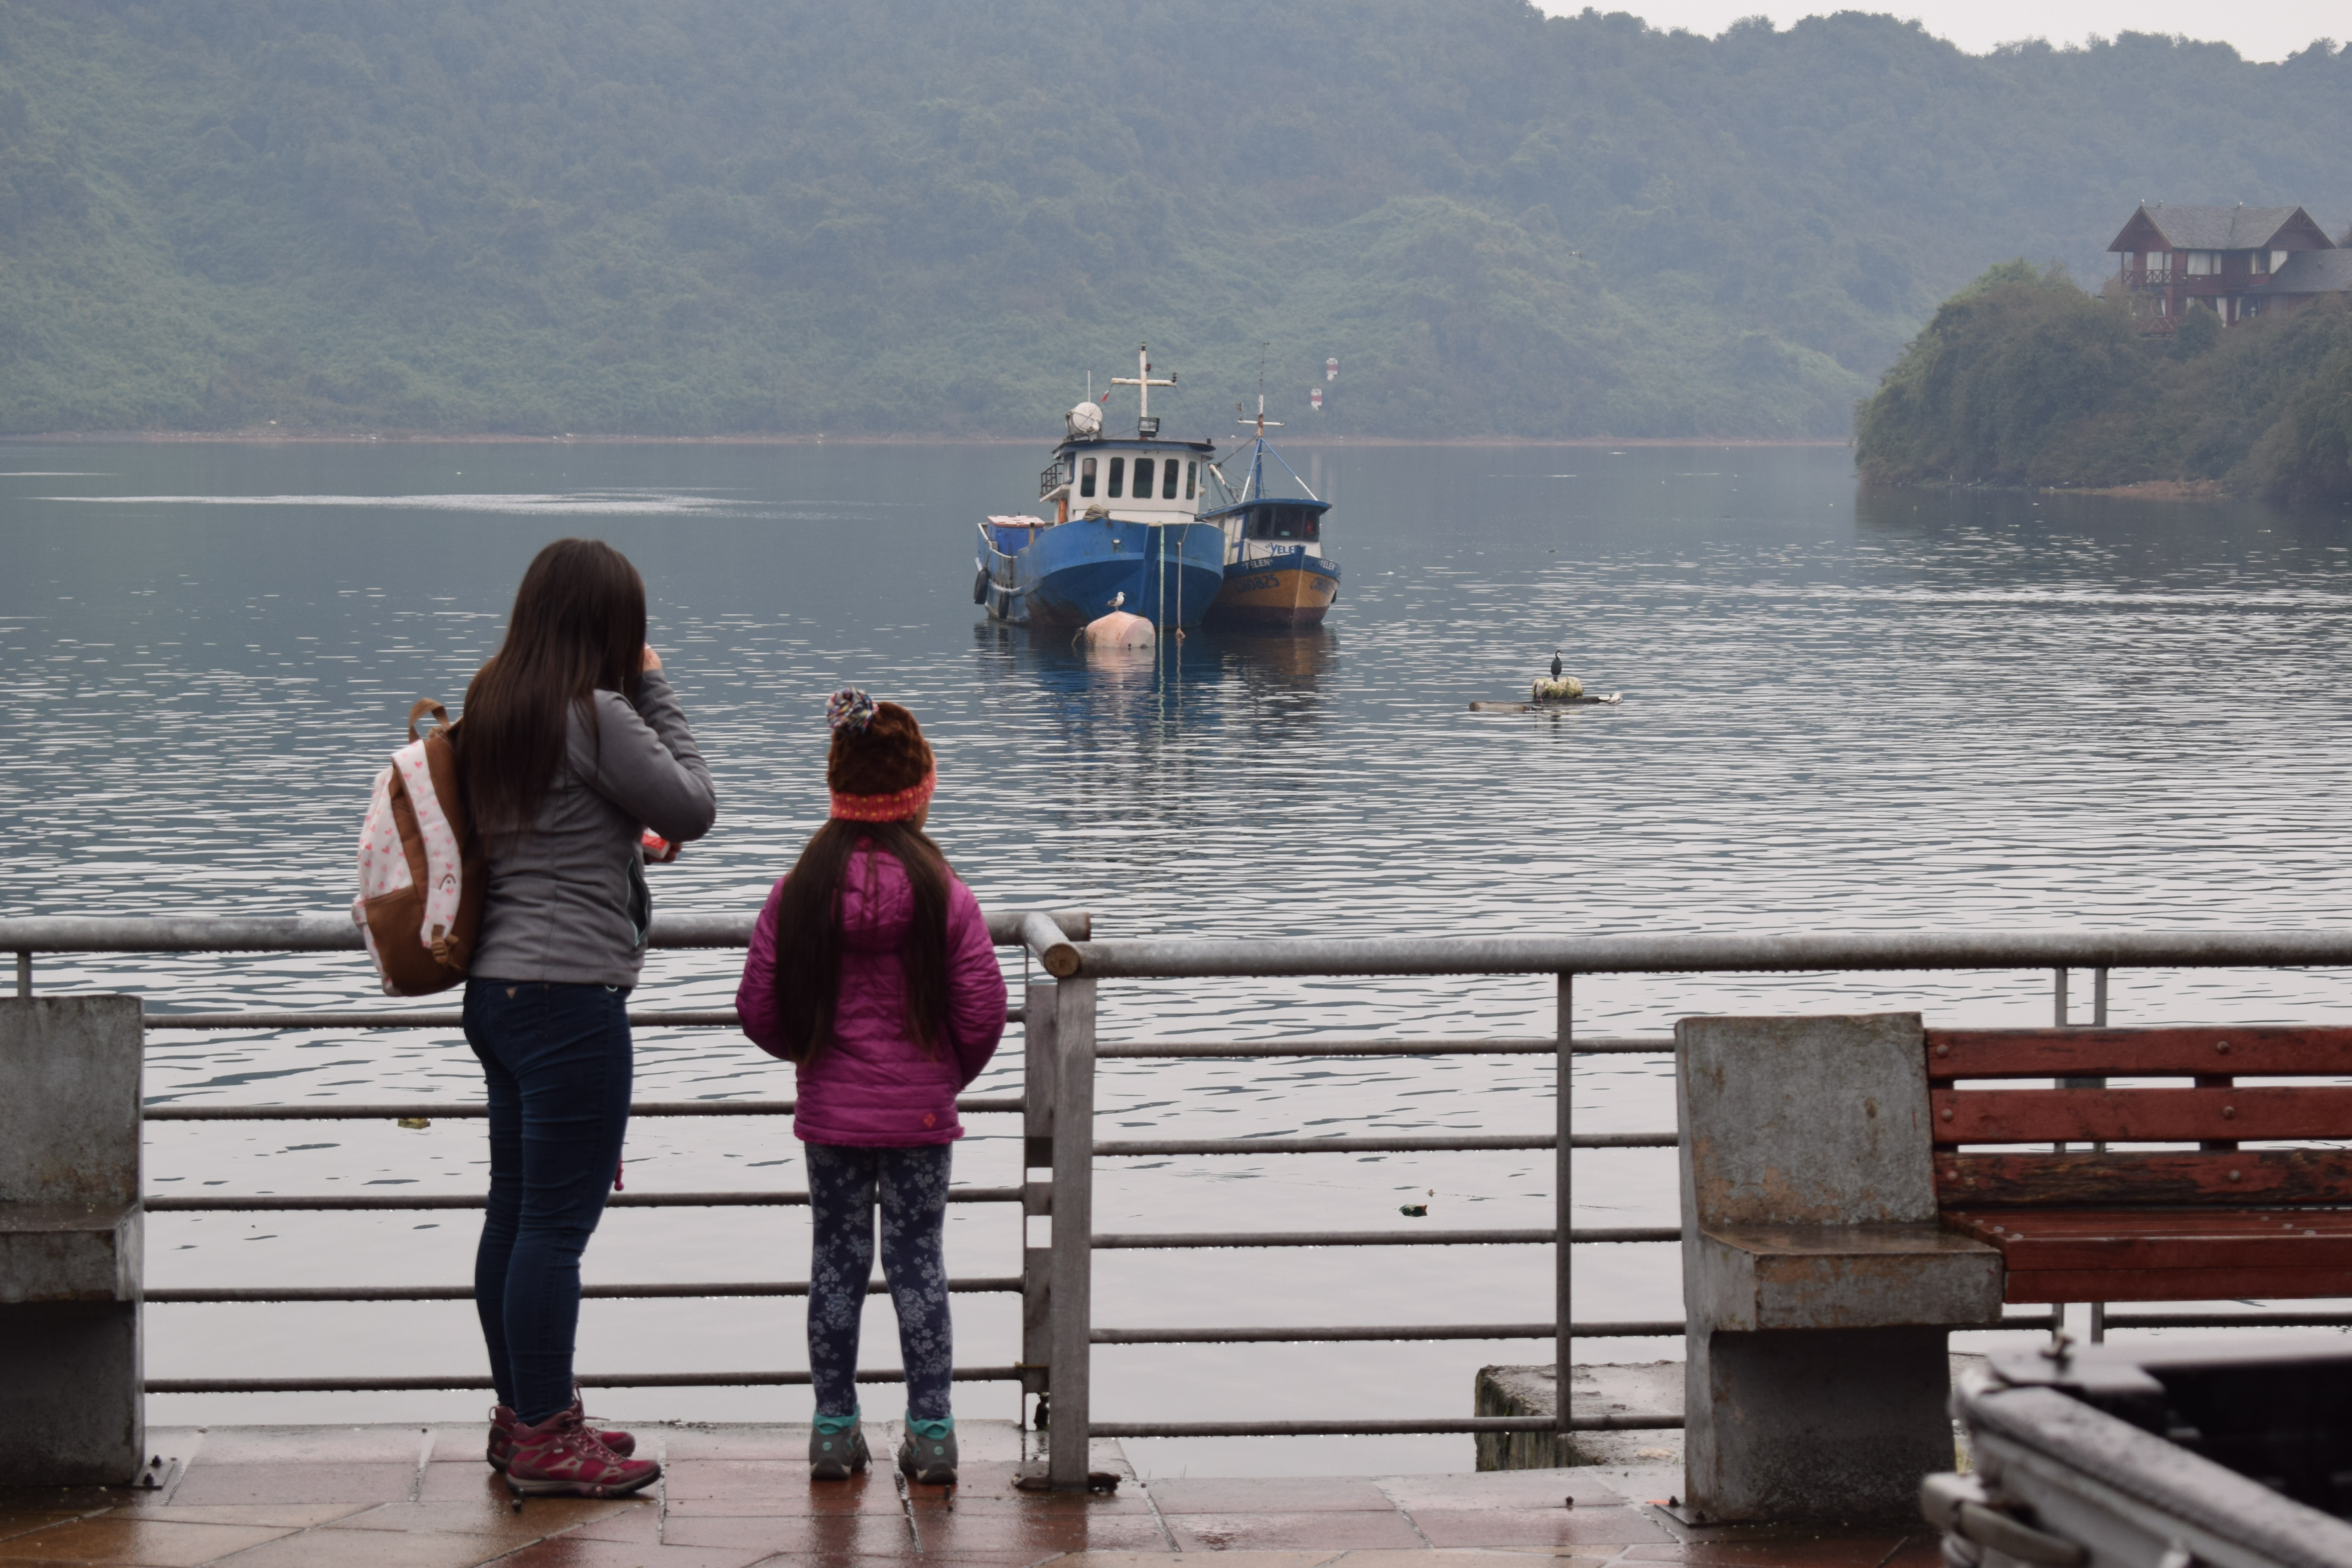
sea, coast, water, boat, pier, vacation, cove, vehicle, bay, tourism, chile, ferry, mother, embankment, daughter, waiting for you, puerto montt, angelmo